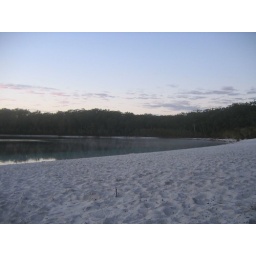
There was cloud just above the lake surface at sunrise